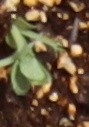
Label: Field Pea